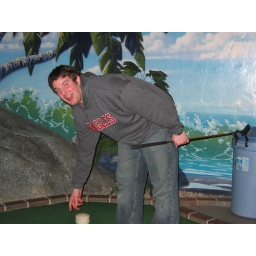
Me getting my golf ball out of the cup at Wonderland in Spokane.